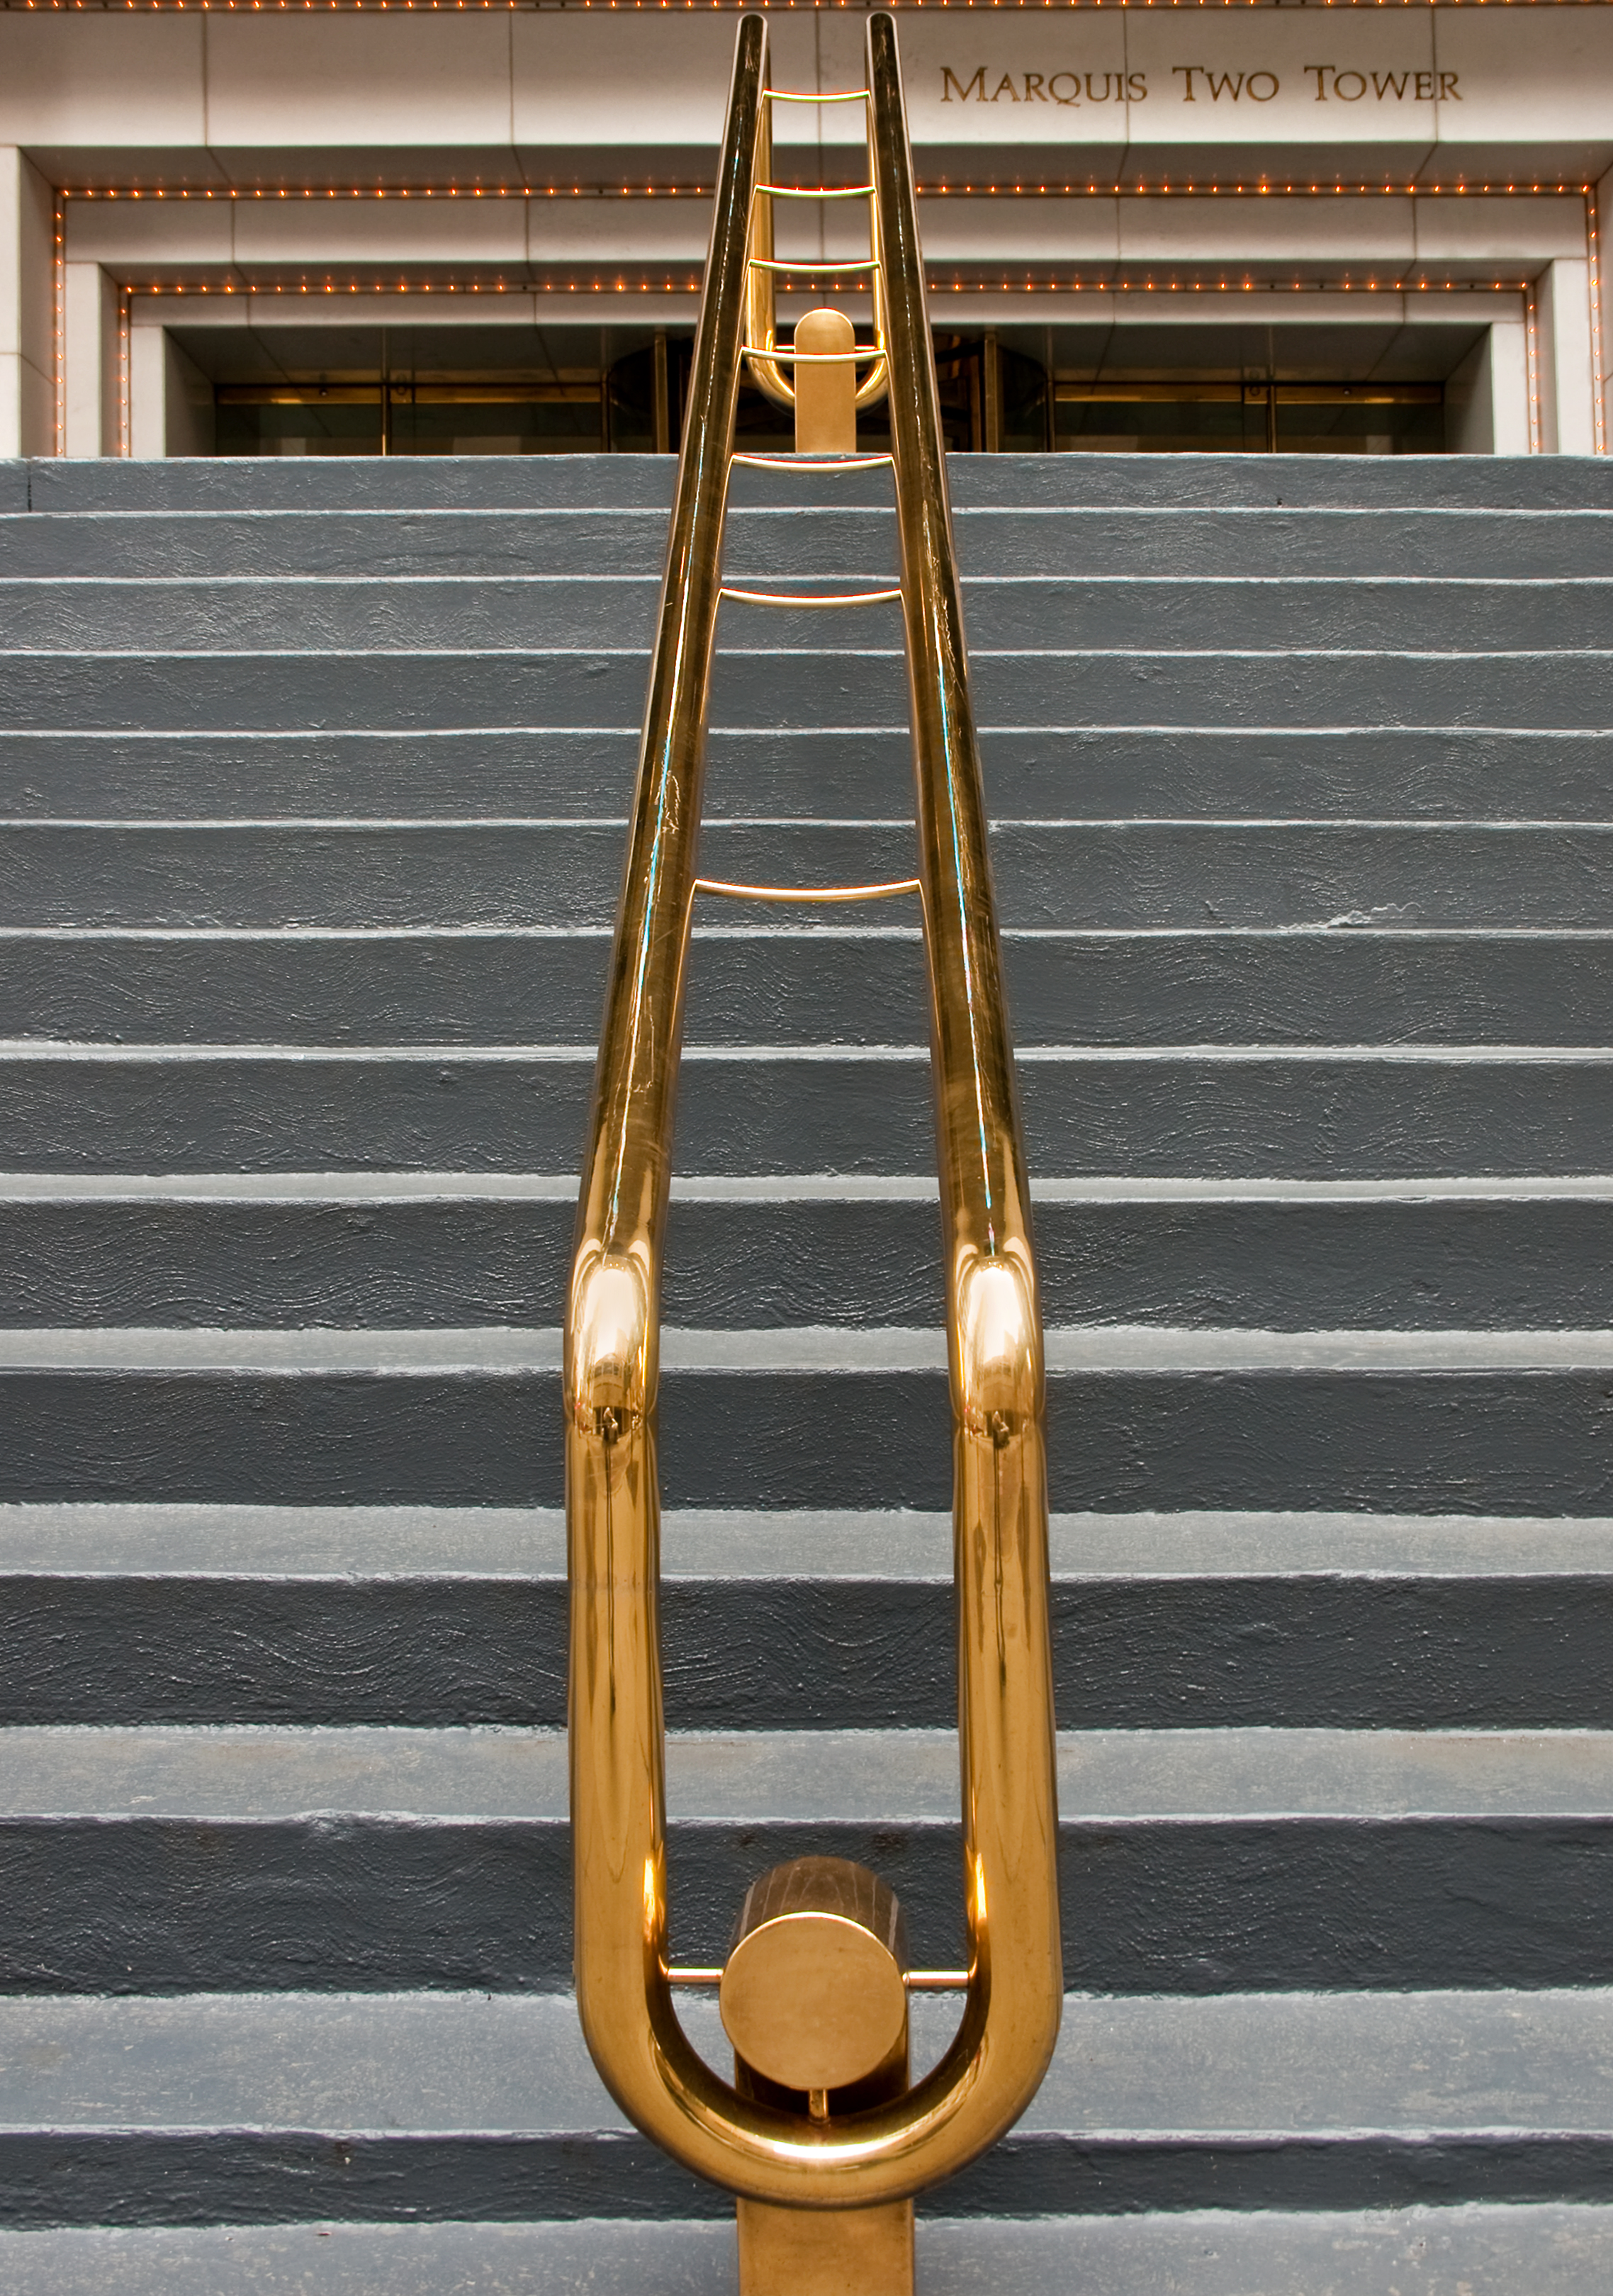
architecture, wood, stair, building, railing, geometric, golden, metal, rein, ladder, handrail, bridle, lines, symmetry, atlanta, architecturedetail, man made object